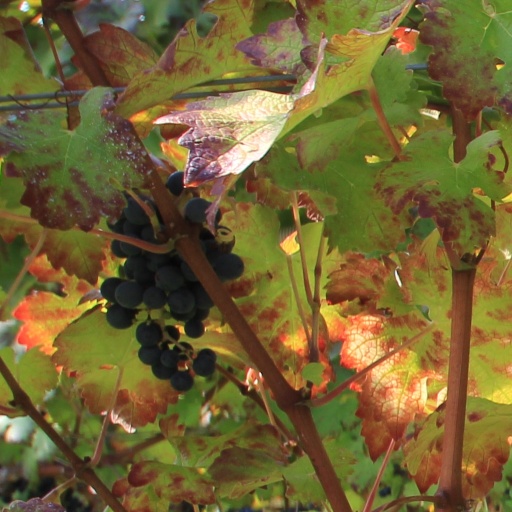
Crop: grape